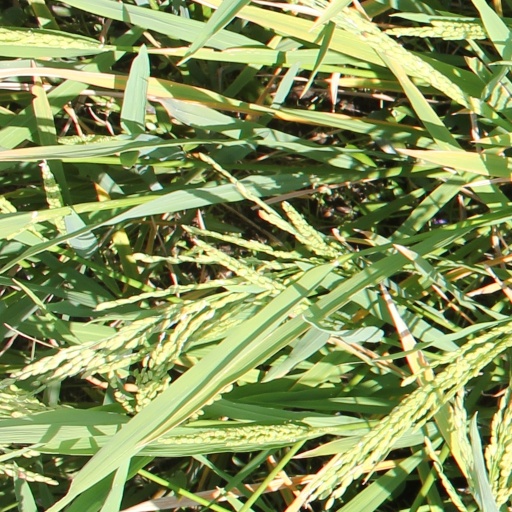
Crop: rice